IntelliGym

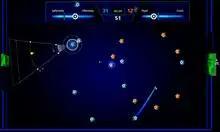
Football IntelliGym Training Environment

In May 2015, after receiving a grant from the EU Horizon 2020 program, Applied Cognitive Engineering Ltd. announced a 24-months project dedicated to the development of a cognitive training program for soccer players. The project was titled "BrainPEER" ("Brain Performance Enhancement Revolution") and involved 10 European football clubs and 2 research universities.